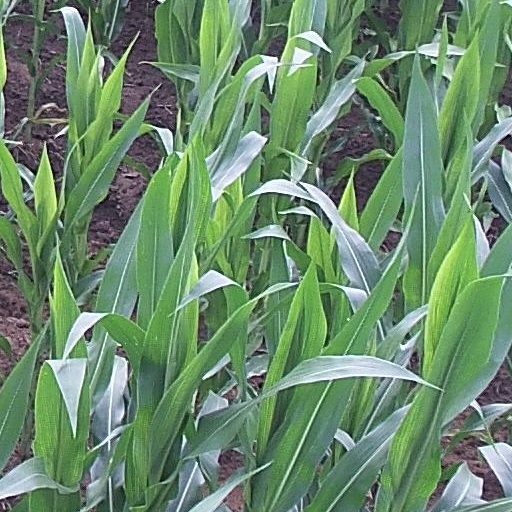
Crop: maize; corn